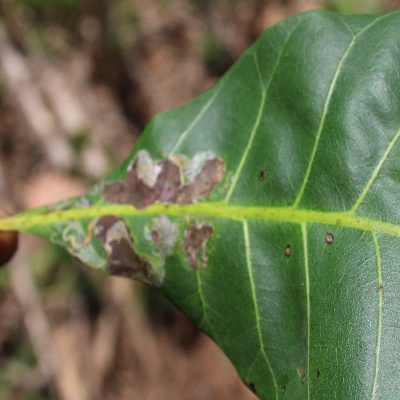
Crop: Cashew
Condition: leaf miner